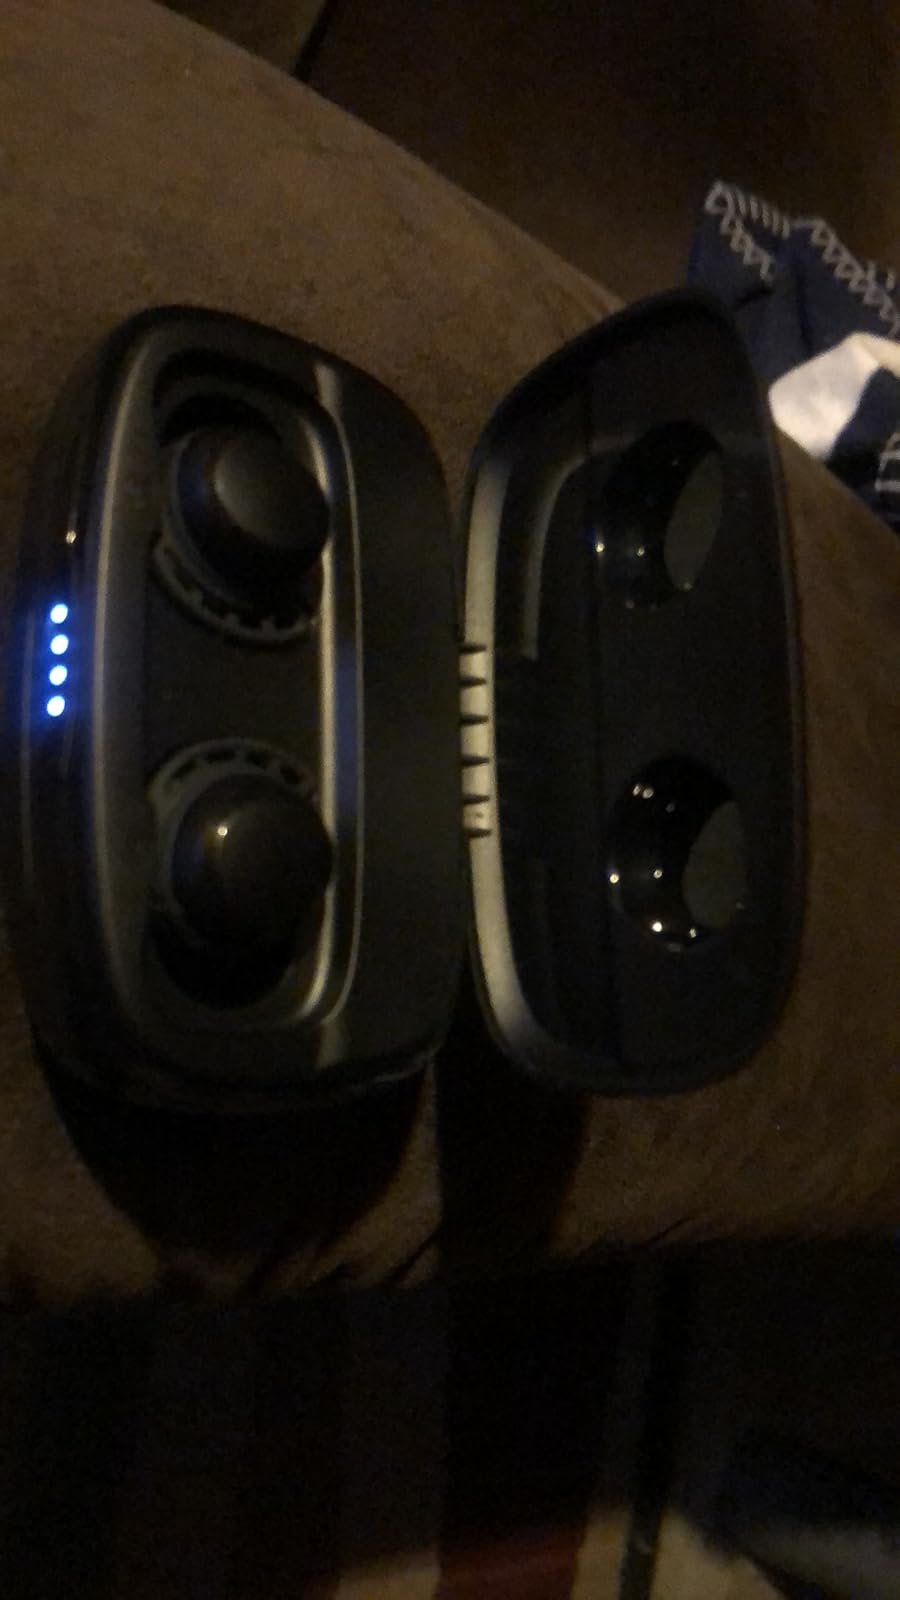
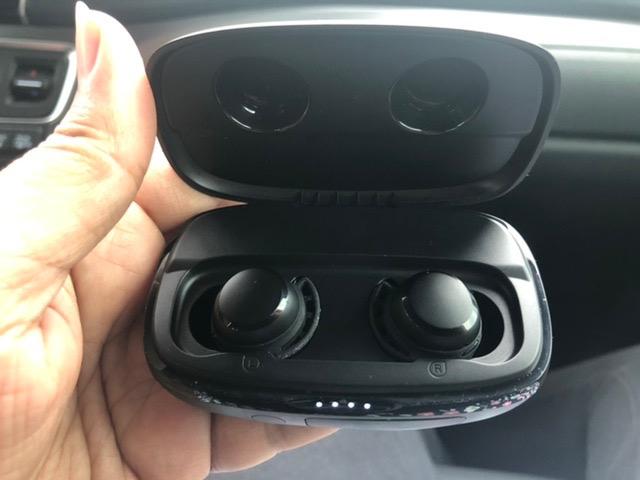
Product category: earbuds
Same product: yes